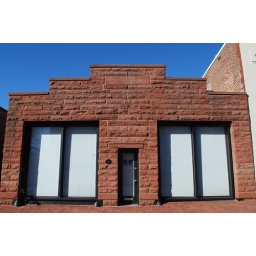
1048 Potomac St NW, Washington, DC. A stone above the door is etched with: CATON'S. GENERAL HAULING. 1919